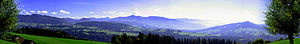
Bregenzerwald / Land & folk
Panorama over Bregenzerwald
Bregenzerwald er en region i den østrigske delstat Vorarlberg. Rent geografisk betegner det oplandet for Bregenzer Ach, der ligger sydøst for Bregenz, tæt på Bodensøen og frem til Hochtannbergpasset. Det bør ikke forveksles med Bregenzerwaldgebirge, som er overlappende rent geografisk, men ikke til fulde.